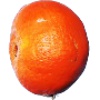
Label: clementine